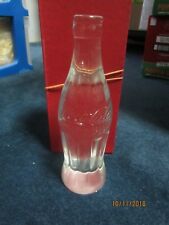
Waste category: glass